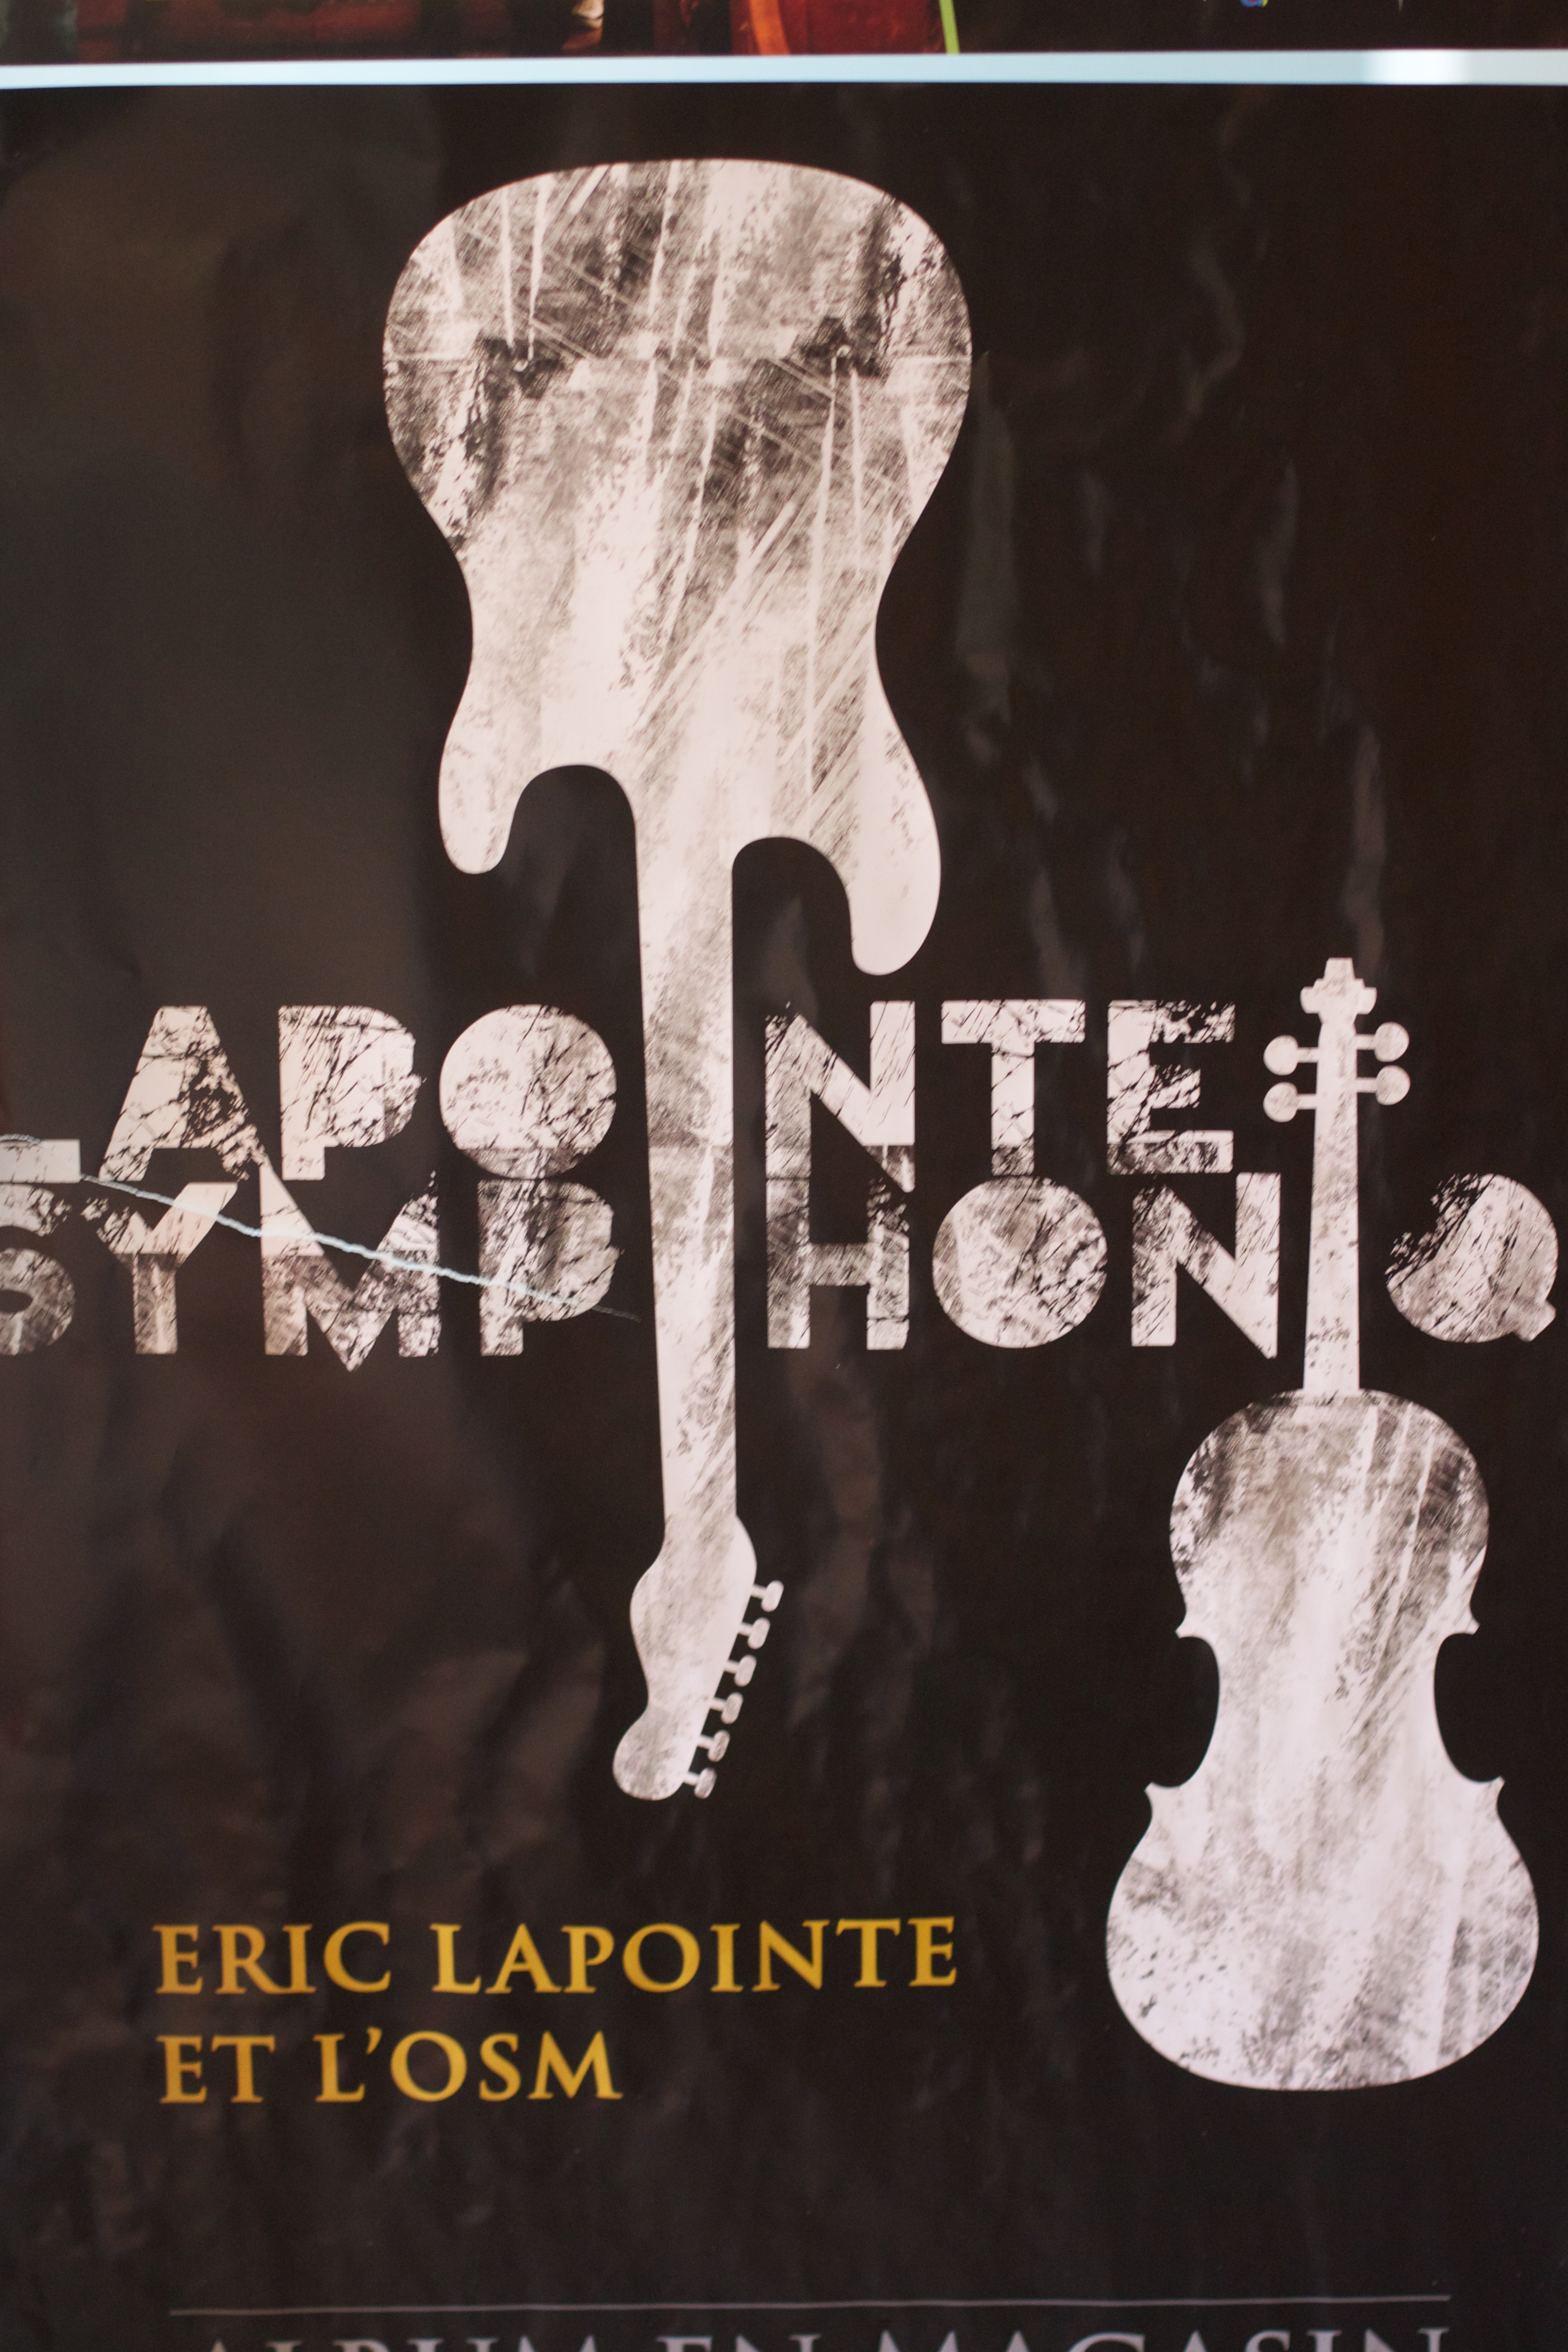
advertising, brand, font, illustration, poster, sense, album cover